Mesoamerican ballgame

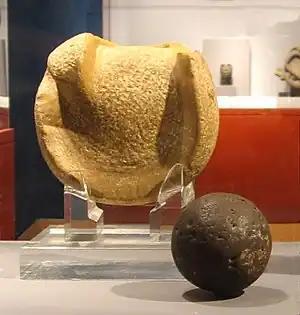
A solid rubber ball used or similar to those used in the Mesoamerican ballgame, from Kaminaljuyu, 300 BC to 250 AD, with a "manopla", or handstone, used to strike the ball.

The sizes or weights of the balls actually used in the ballgame are not known with any certainty. While several dozen ancient balls have been recovered, they were originally laid down as offerings in a sacrificial bog or spring, and there is no evidence that any of these were used in the ballgame. In fact, some of these extant votive balls were created specifically "as" offerings.